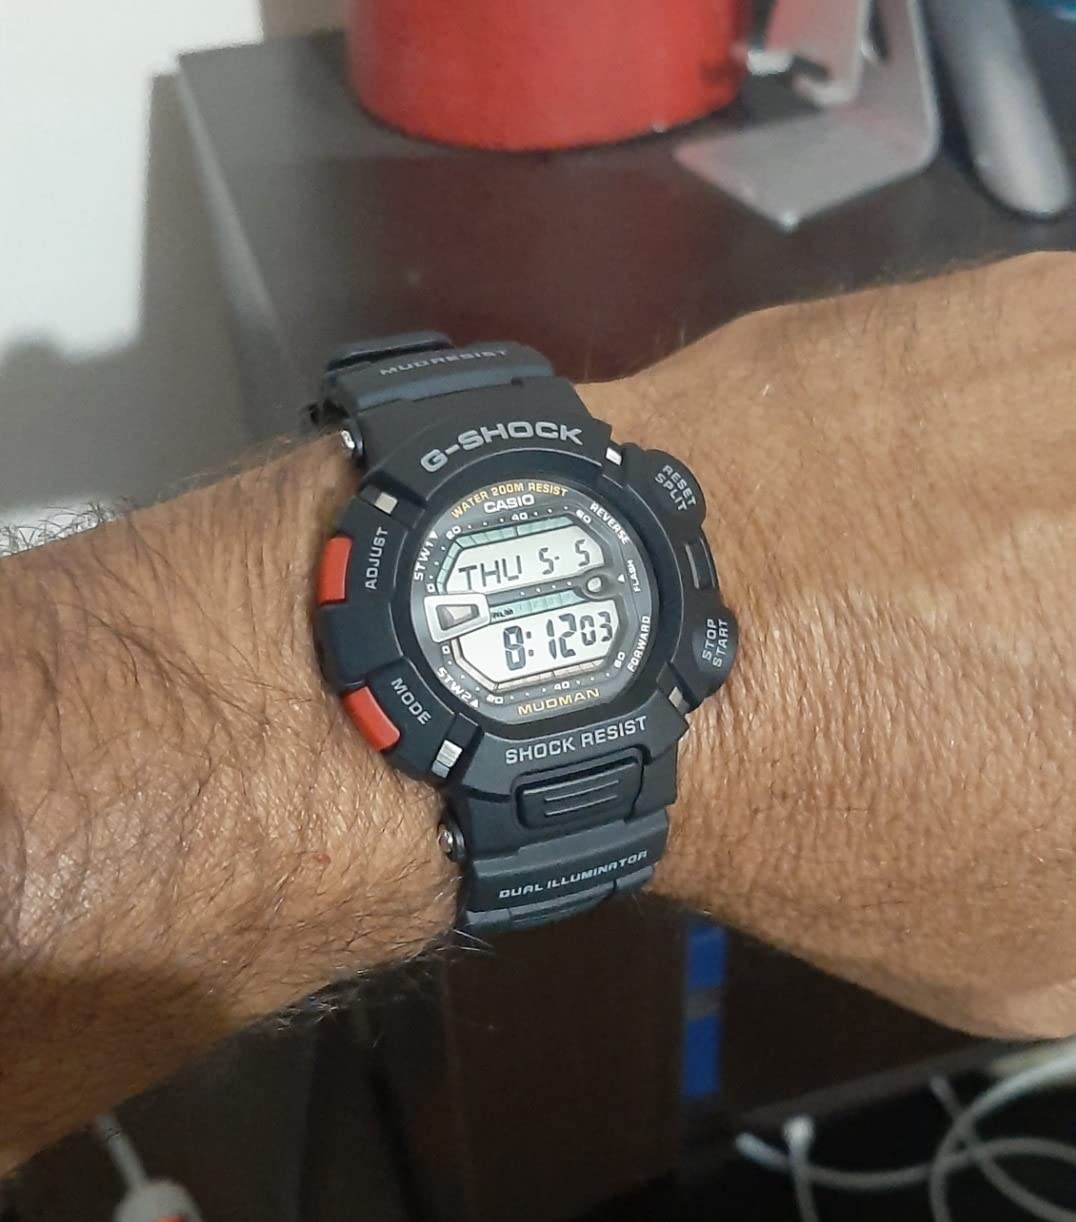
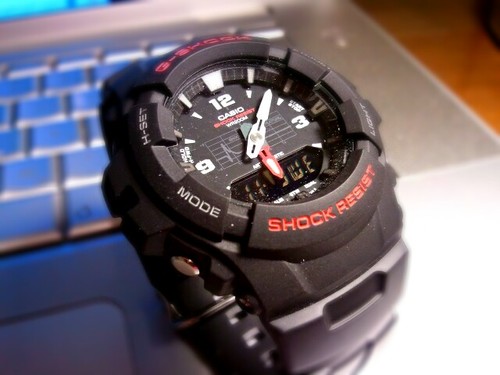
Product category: accessories_watch
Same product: no